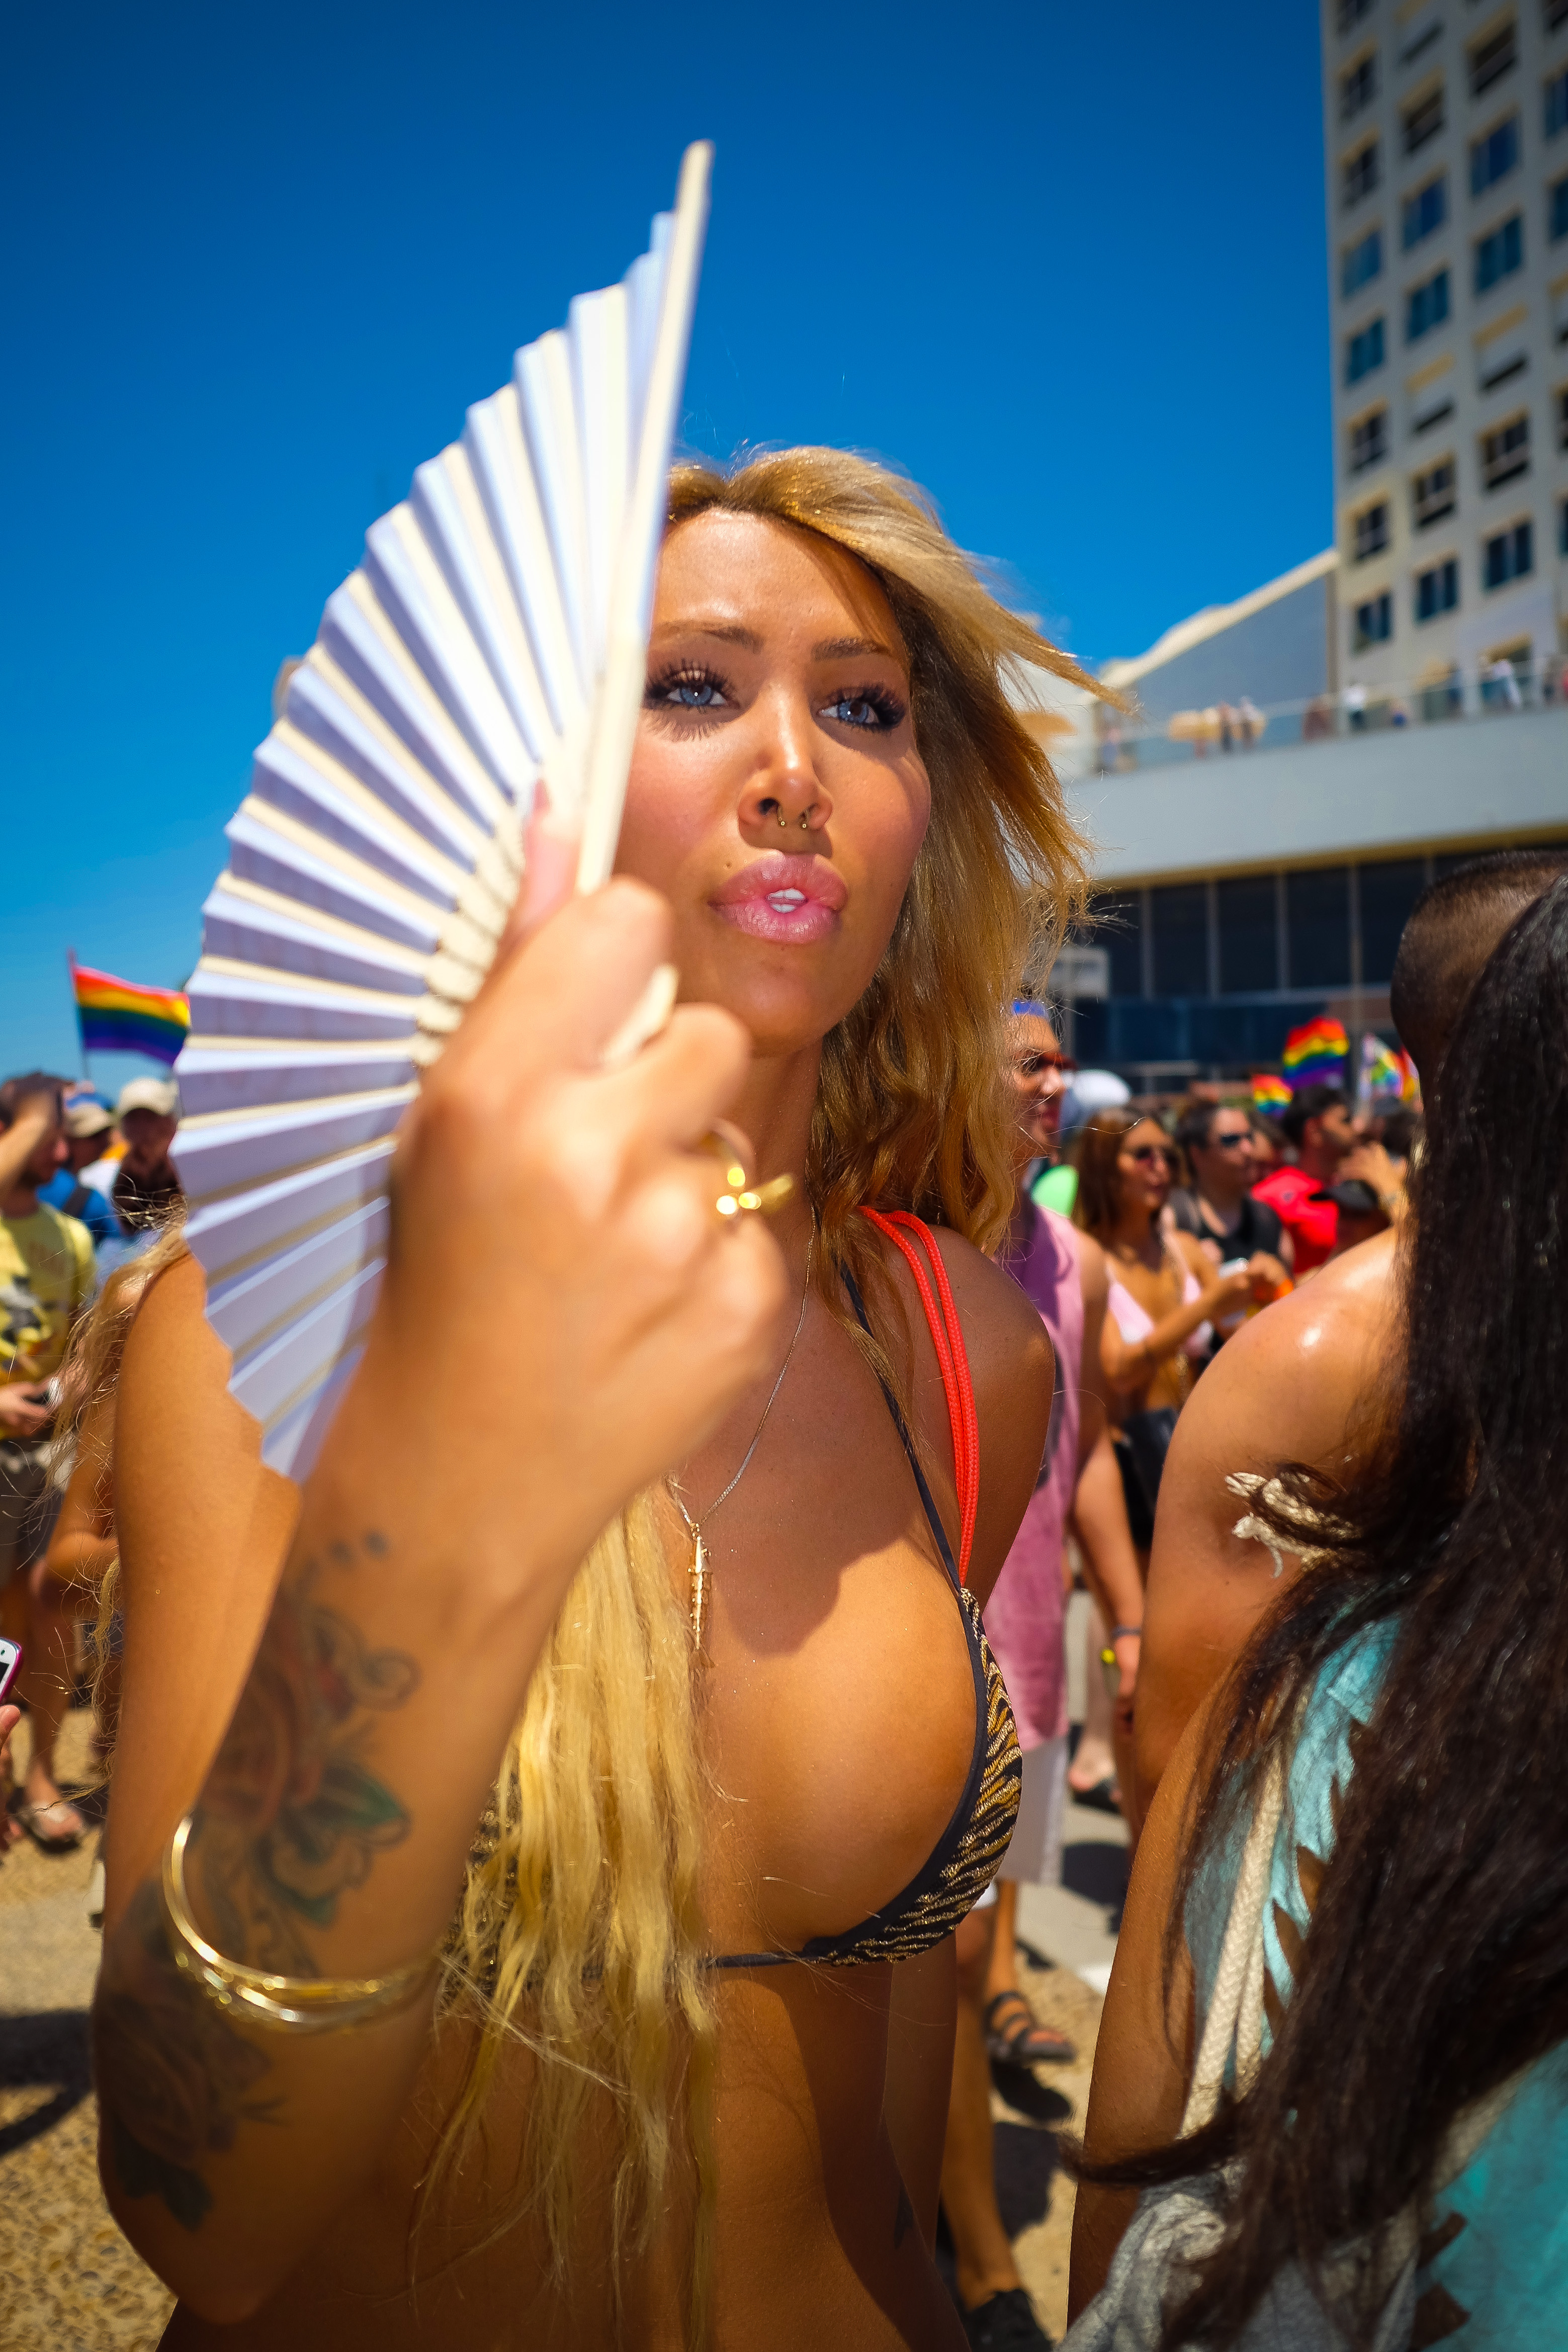
girl, street, summer, fujifilm, portrait, model, carnival, clothing, parade, streetphotography, festival, hot, x100, beauty, beautiful, event, fuji, trans, costume, x100s, tlv, prideparade, handfan, foldingfan, spring break